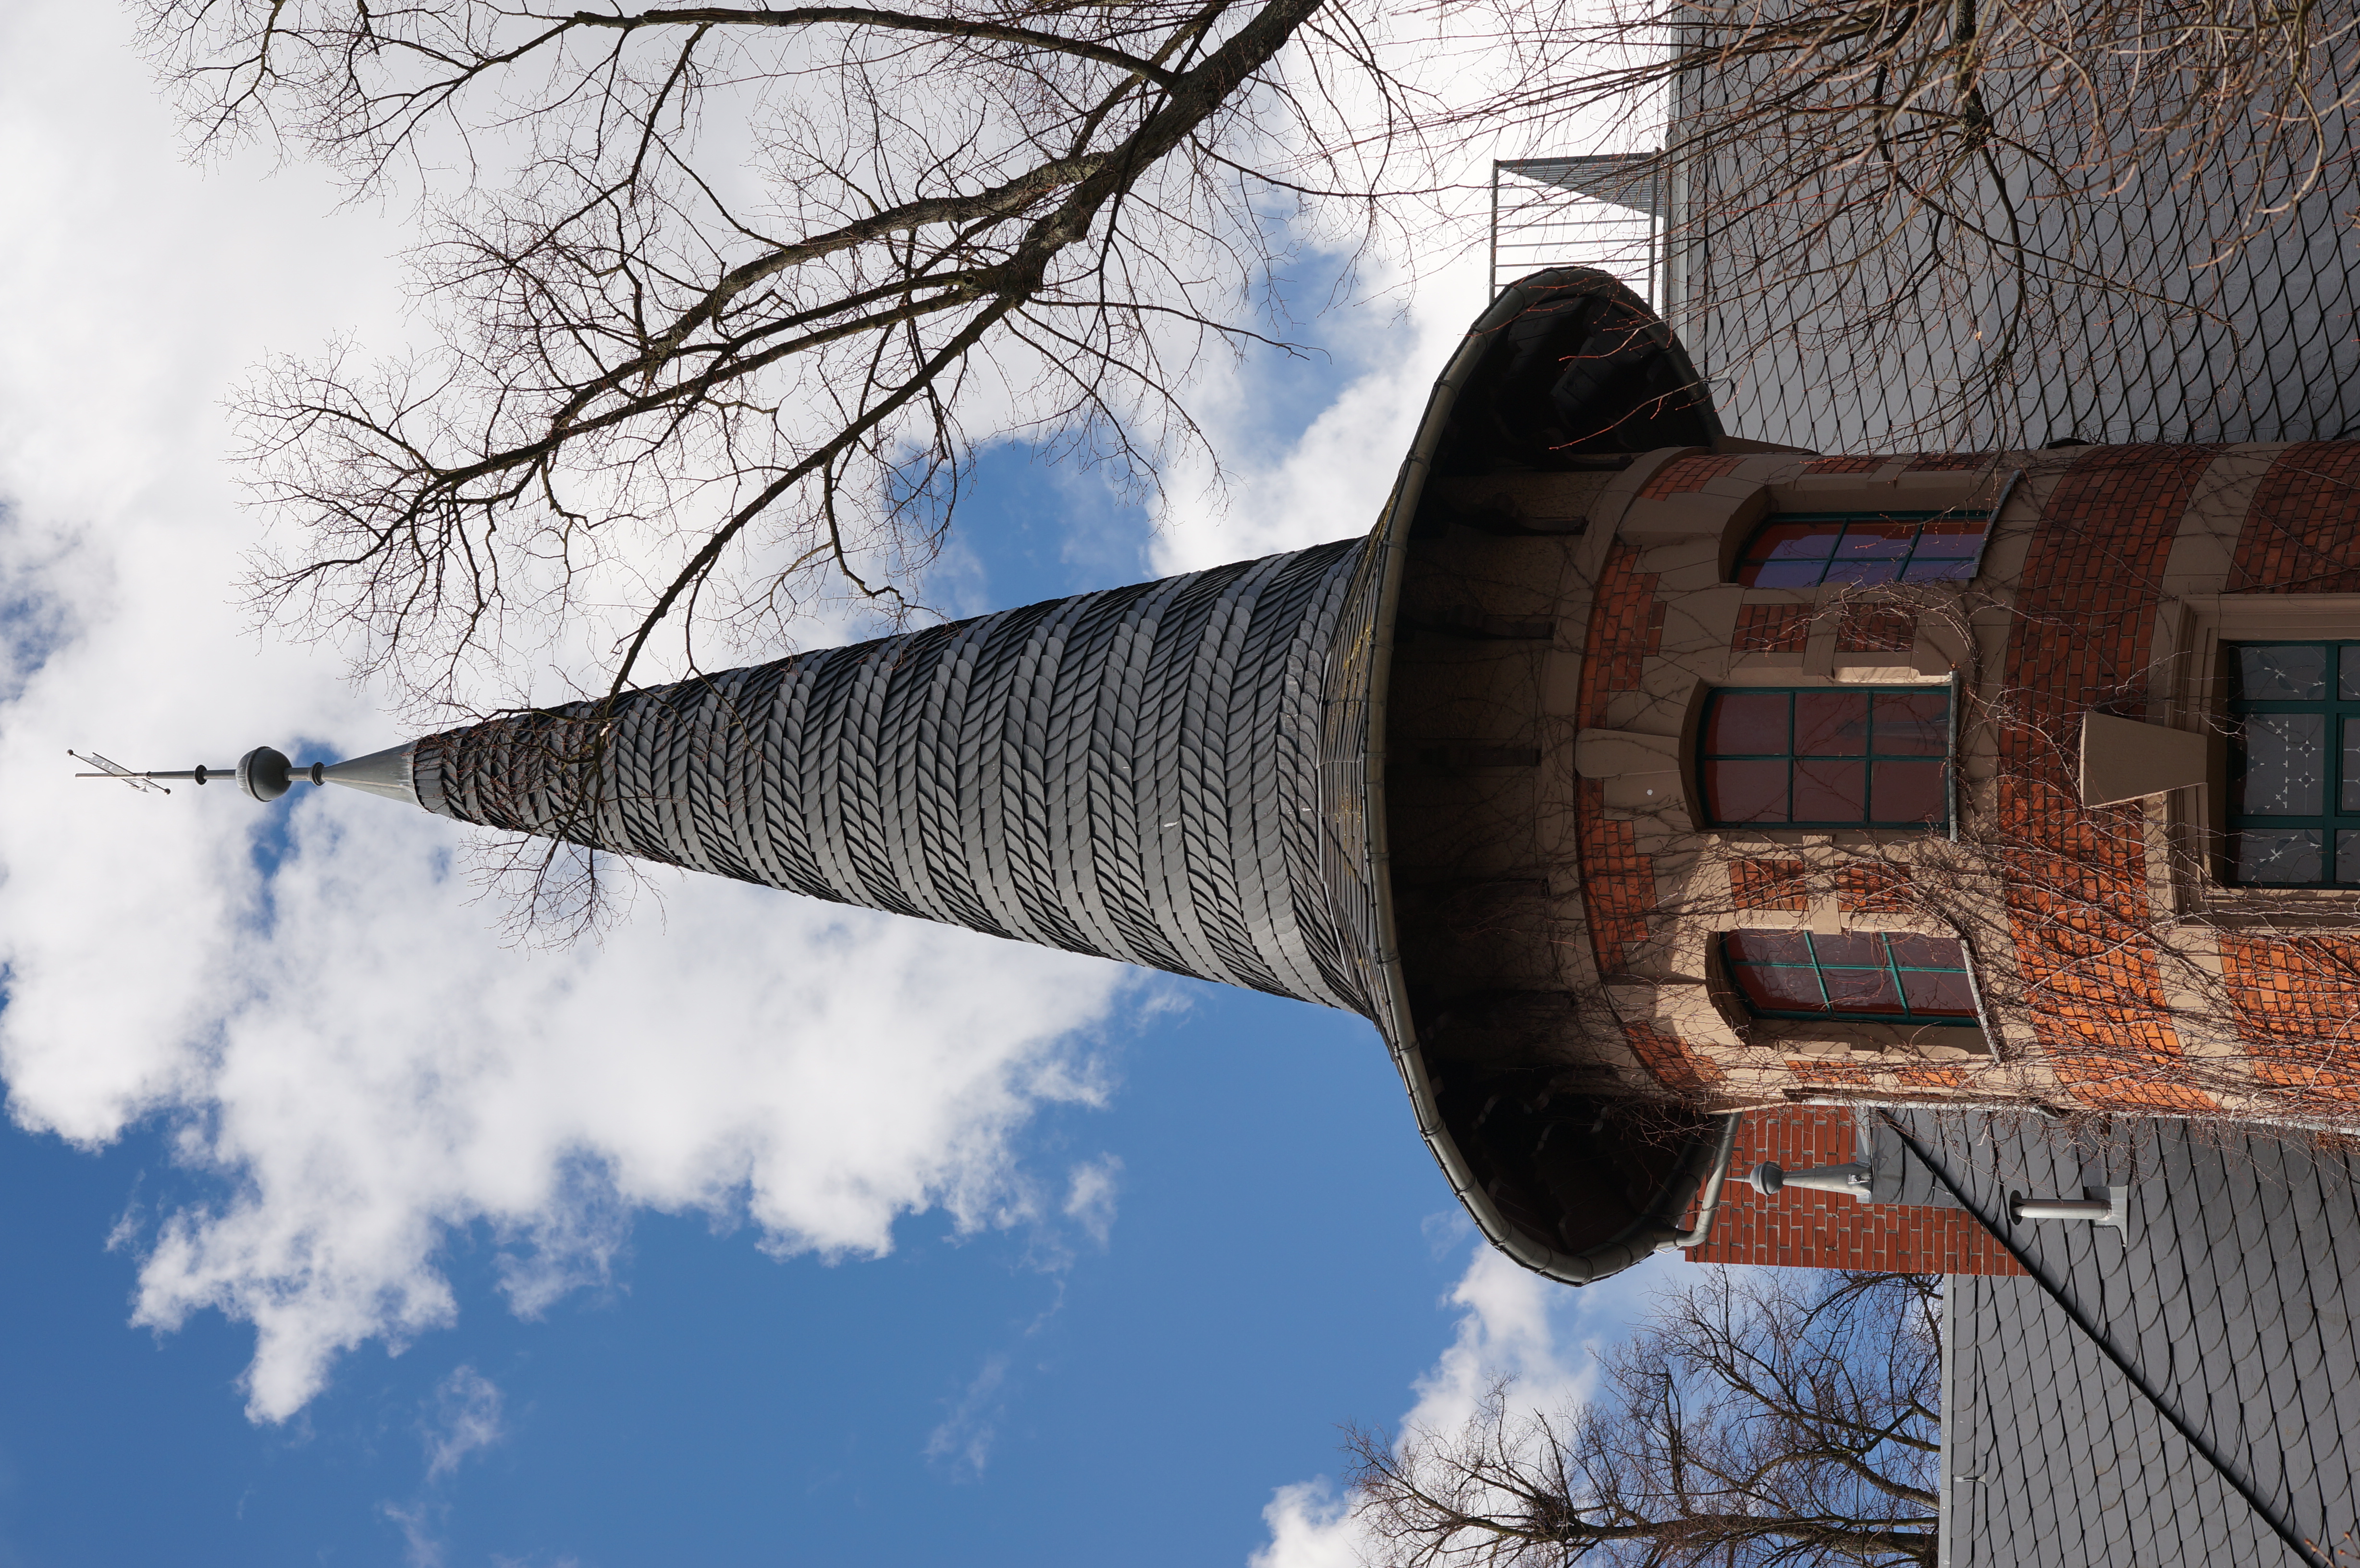
winter, tower, landmark, church, chapel, place of worship, bell tower, 2015, spire, steeple, germany, deutschland, berlin, sony, sigma, 60mm, nex, nex6, lenstagged, steffenzahn, guessedberlin, sigma60mm, sigma60, sigma60mmf28dn, sigma60mmf28, sigma60mmf28dnart, sigma60mm128dn, gwbartie